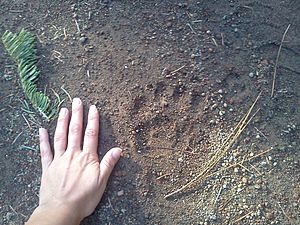
Sporfinder
Sporfinder undersøger et spor fra en bjørn
"Sporfinder betegner en person der praktiserer sporfinding, dvs. at finde og tyde spor, typisk dyrespor i naturen. Sporfinder kan oversættes som ""tracker"" på engelsk.